Marianne Helena Brydon

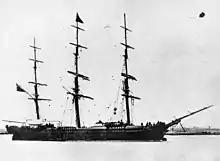
"Young Australia"

Marianna Helena Carson was born on 19 May 1864 at Tynan, Armagh, Ireland, the daughter of Presbyterian minister, James Carson and his wife Marianna (née Coey). The family immigrated to Queensland, leaving London on the "Young Australia" on 25 April 1868 and arriving in Brisbane on 1 August 1868. James Carson preached for the first time in Australia on 11 August 1868 at the Wickham Terrace Presbyterian Church. In December 1868 James Carson was appointed to the Presbyterian Church in Rockhampton.